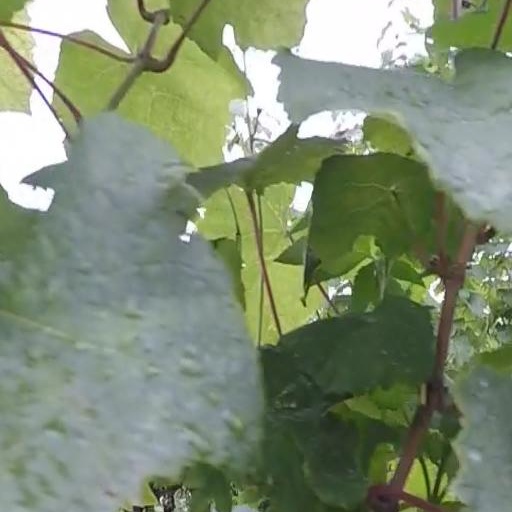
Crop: grape